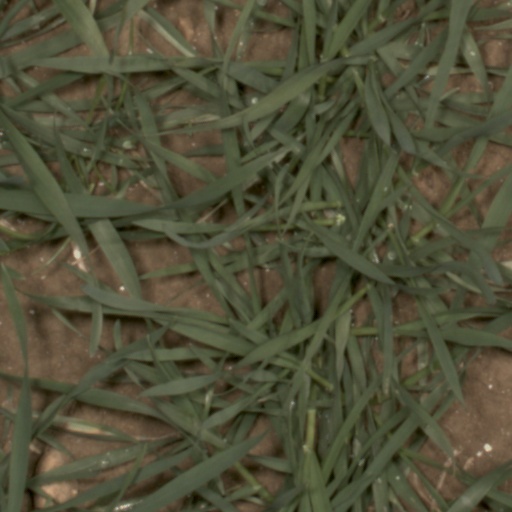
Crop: wheat